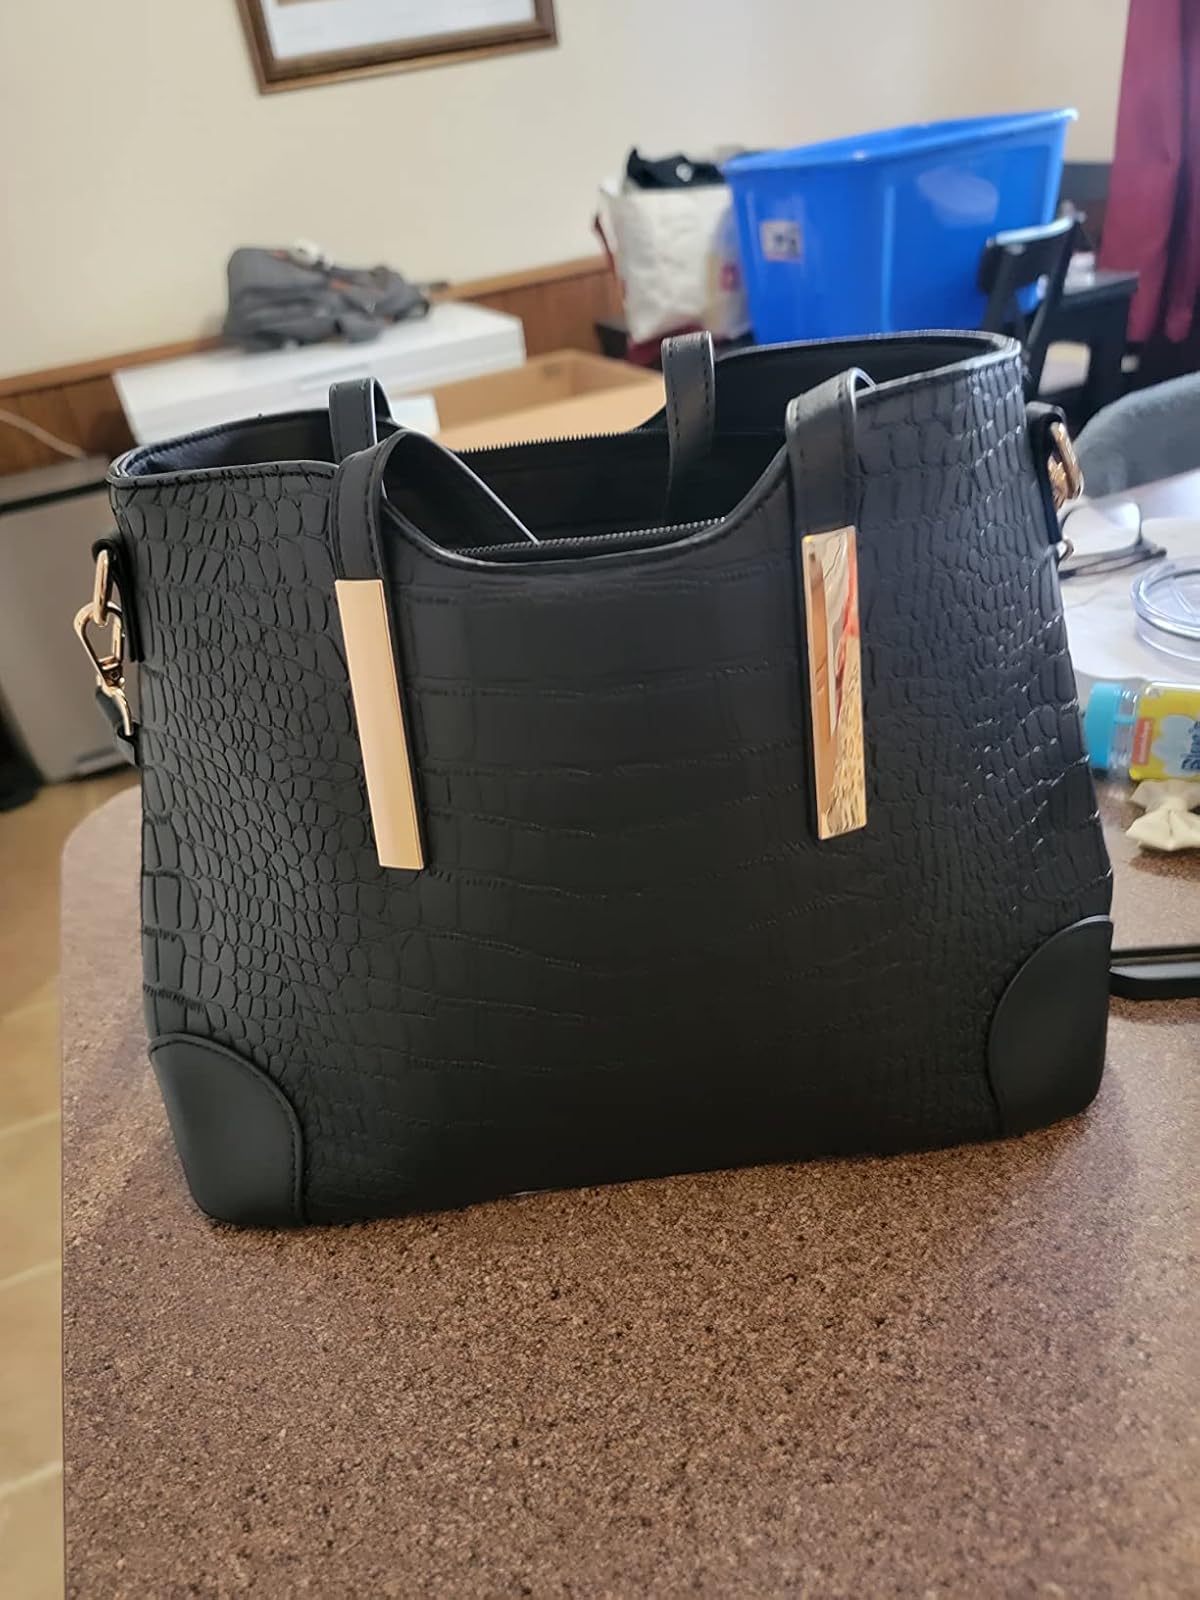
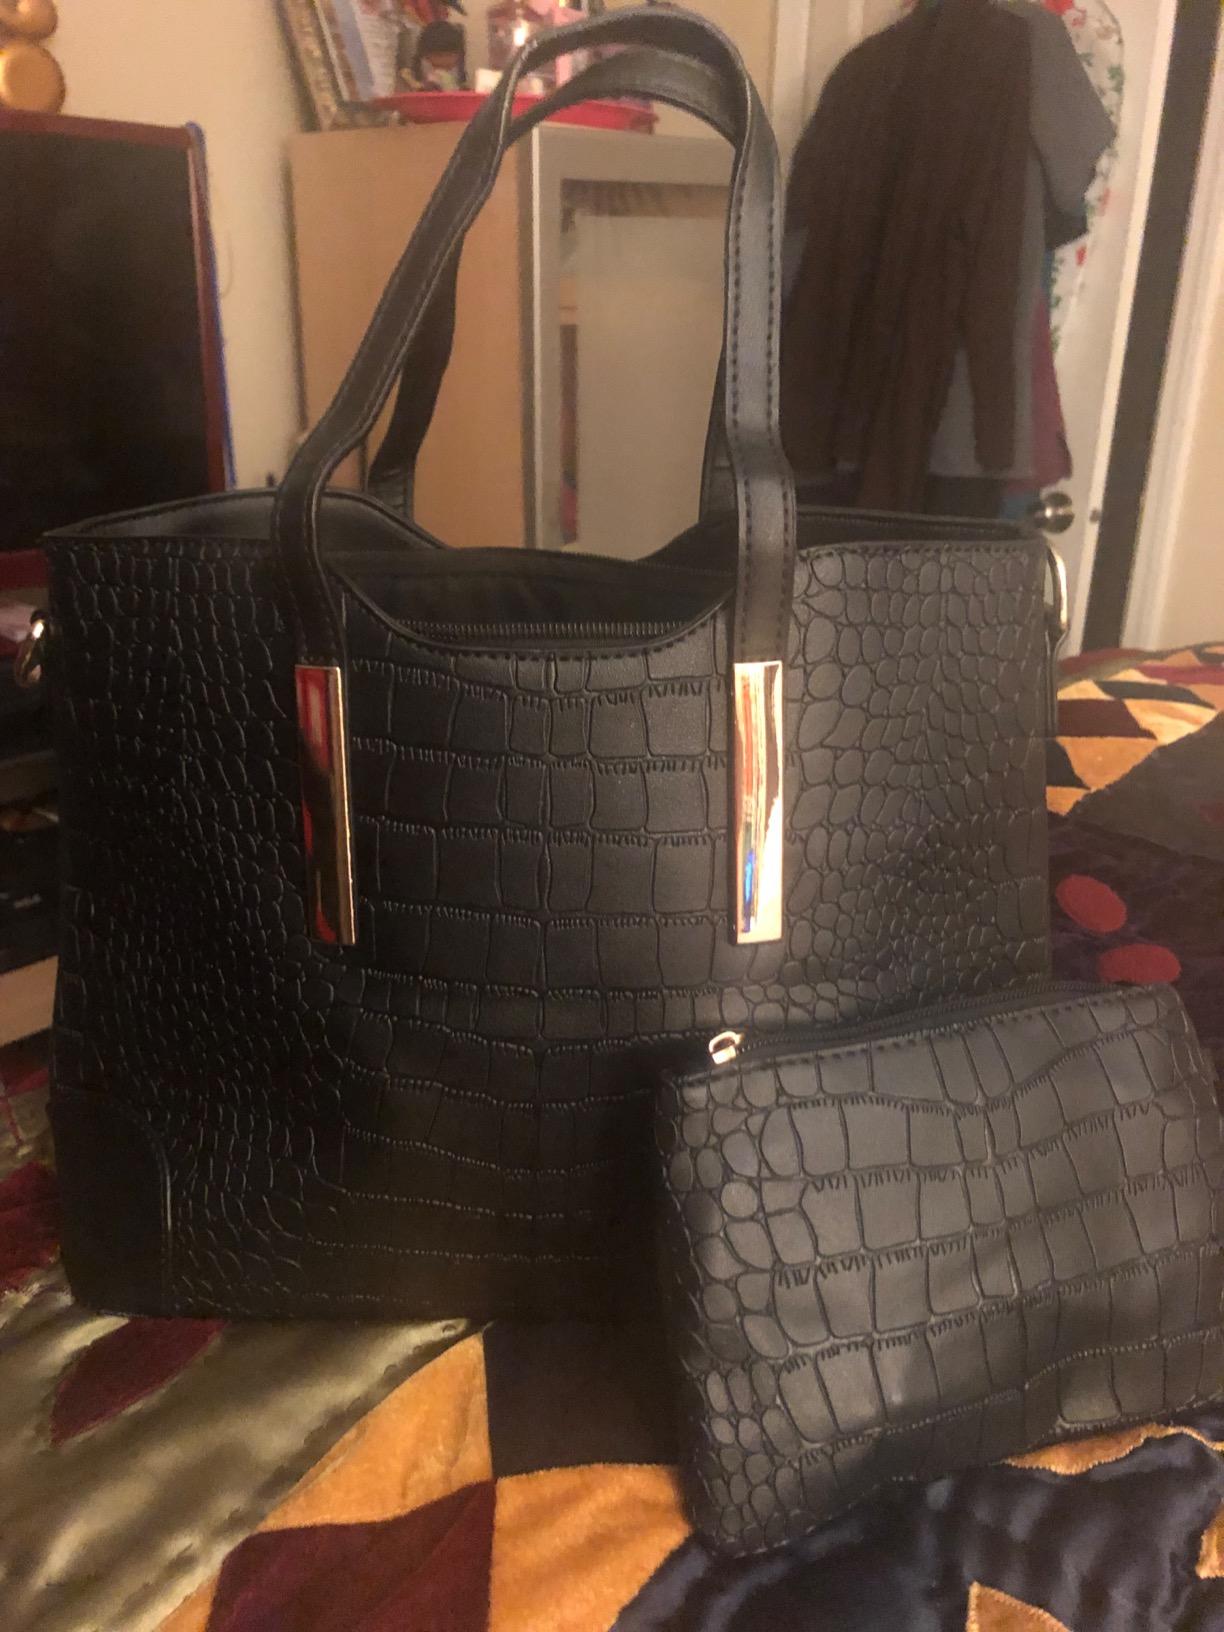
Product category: accessories_handbag
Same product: yes